List of mammals of Switzerland

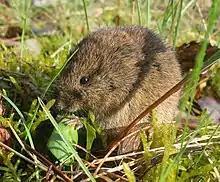
Common vole

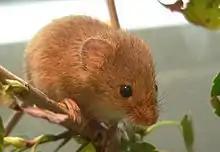
Harvest mouse

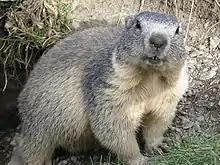
Alpine marmot a recognisable animal of Switzerland often associated with Switzerland living high in the mountain tops

Rodents make up the largest order of mammals, with over 40% of mammalian species. They have two incisors in the upper and lower jaw which grow continually and must be kept short by gnawing.